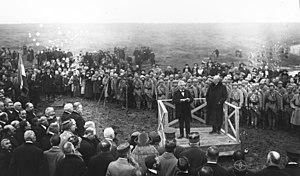
Alexandre Millerand prononçant un discours lors de l'inauguration de la tranchée des baïonnettes (Douaumont, Meuse). Hugh Campbell Wallace est également sur l'estrade.
Cette page concerne l'année 1920 du calendrier grégorien.
La tranchée des baïonnettes est un monument commémoratif de la bataille de Verdun en 1916. Le site est classé monument historique en 1922 et reconnu en tant que haut-lieu de la mémoire nationale en mars 2014. Il est situé sur le ban communal de Douaumont-Vaux.